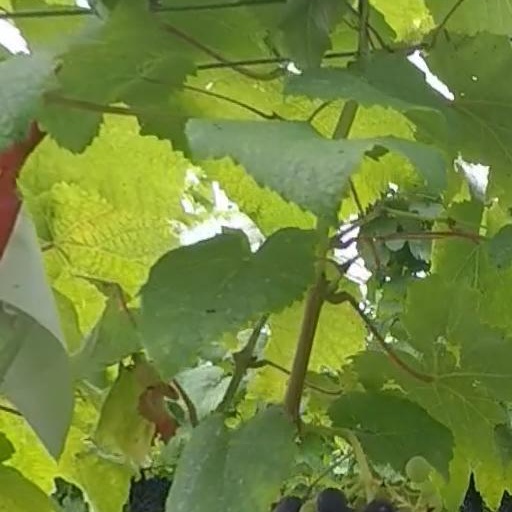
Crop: grape